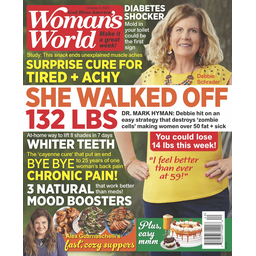
Label: paper